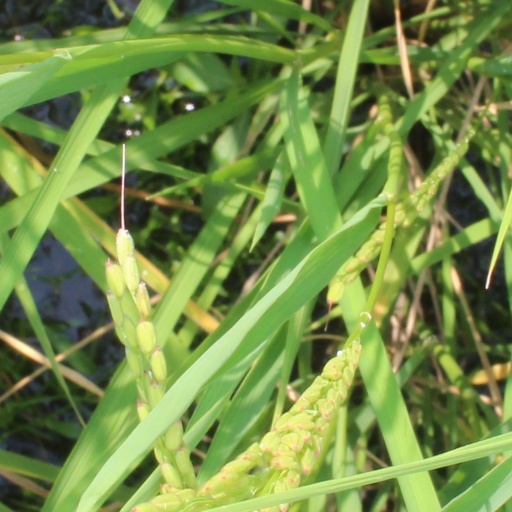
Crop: rice